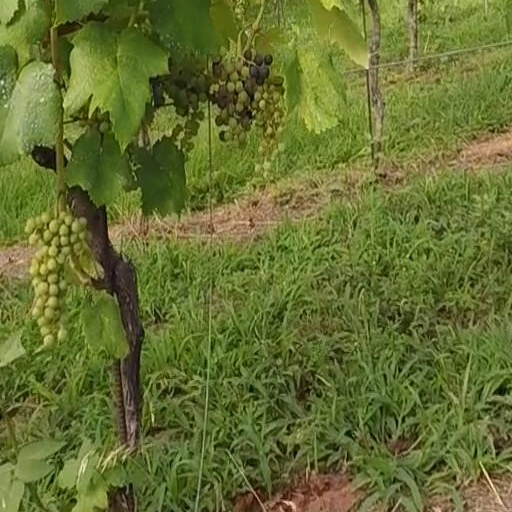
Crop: grape